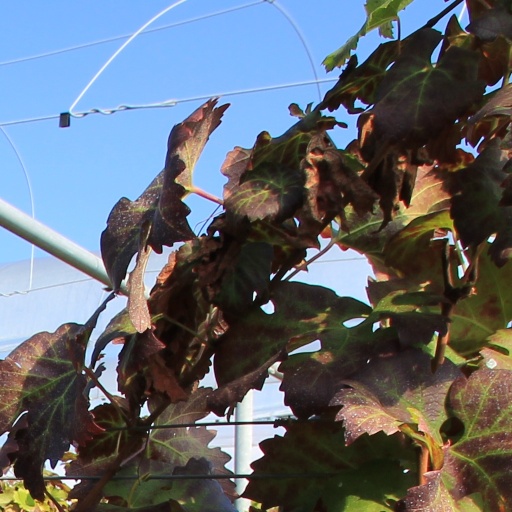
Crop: grape